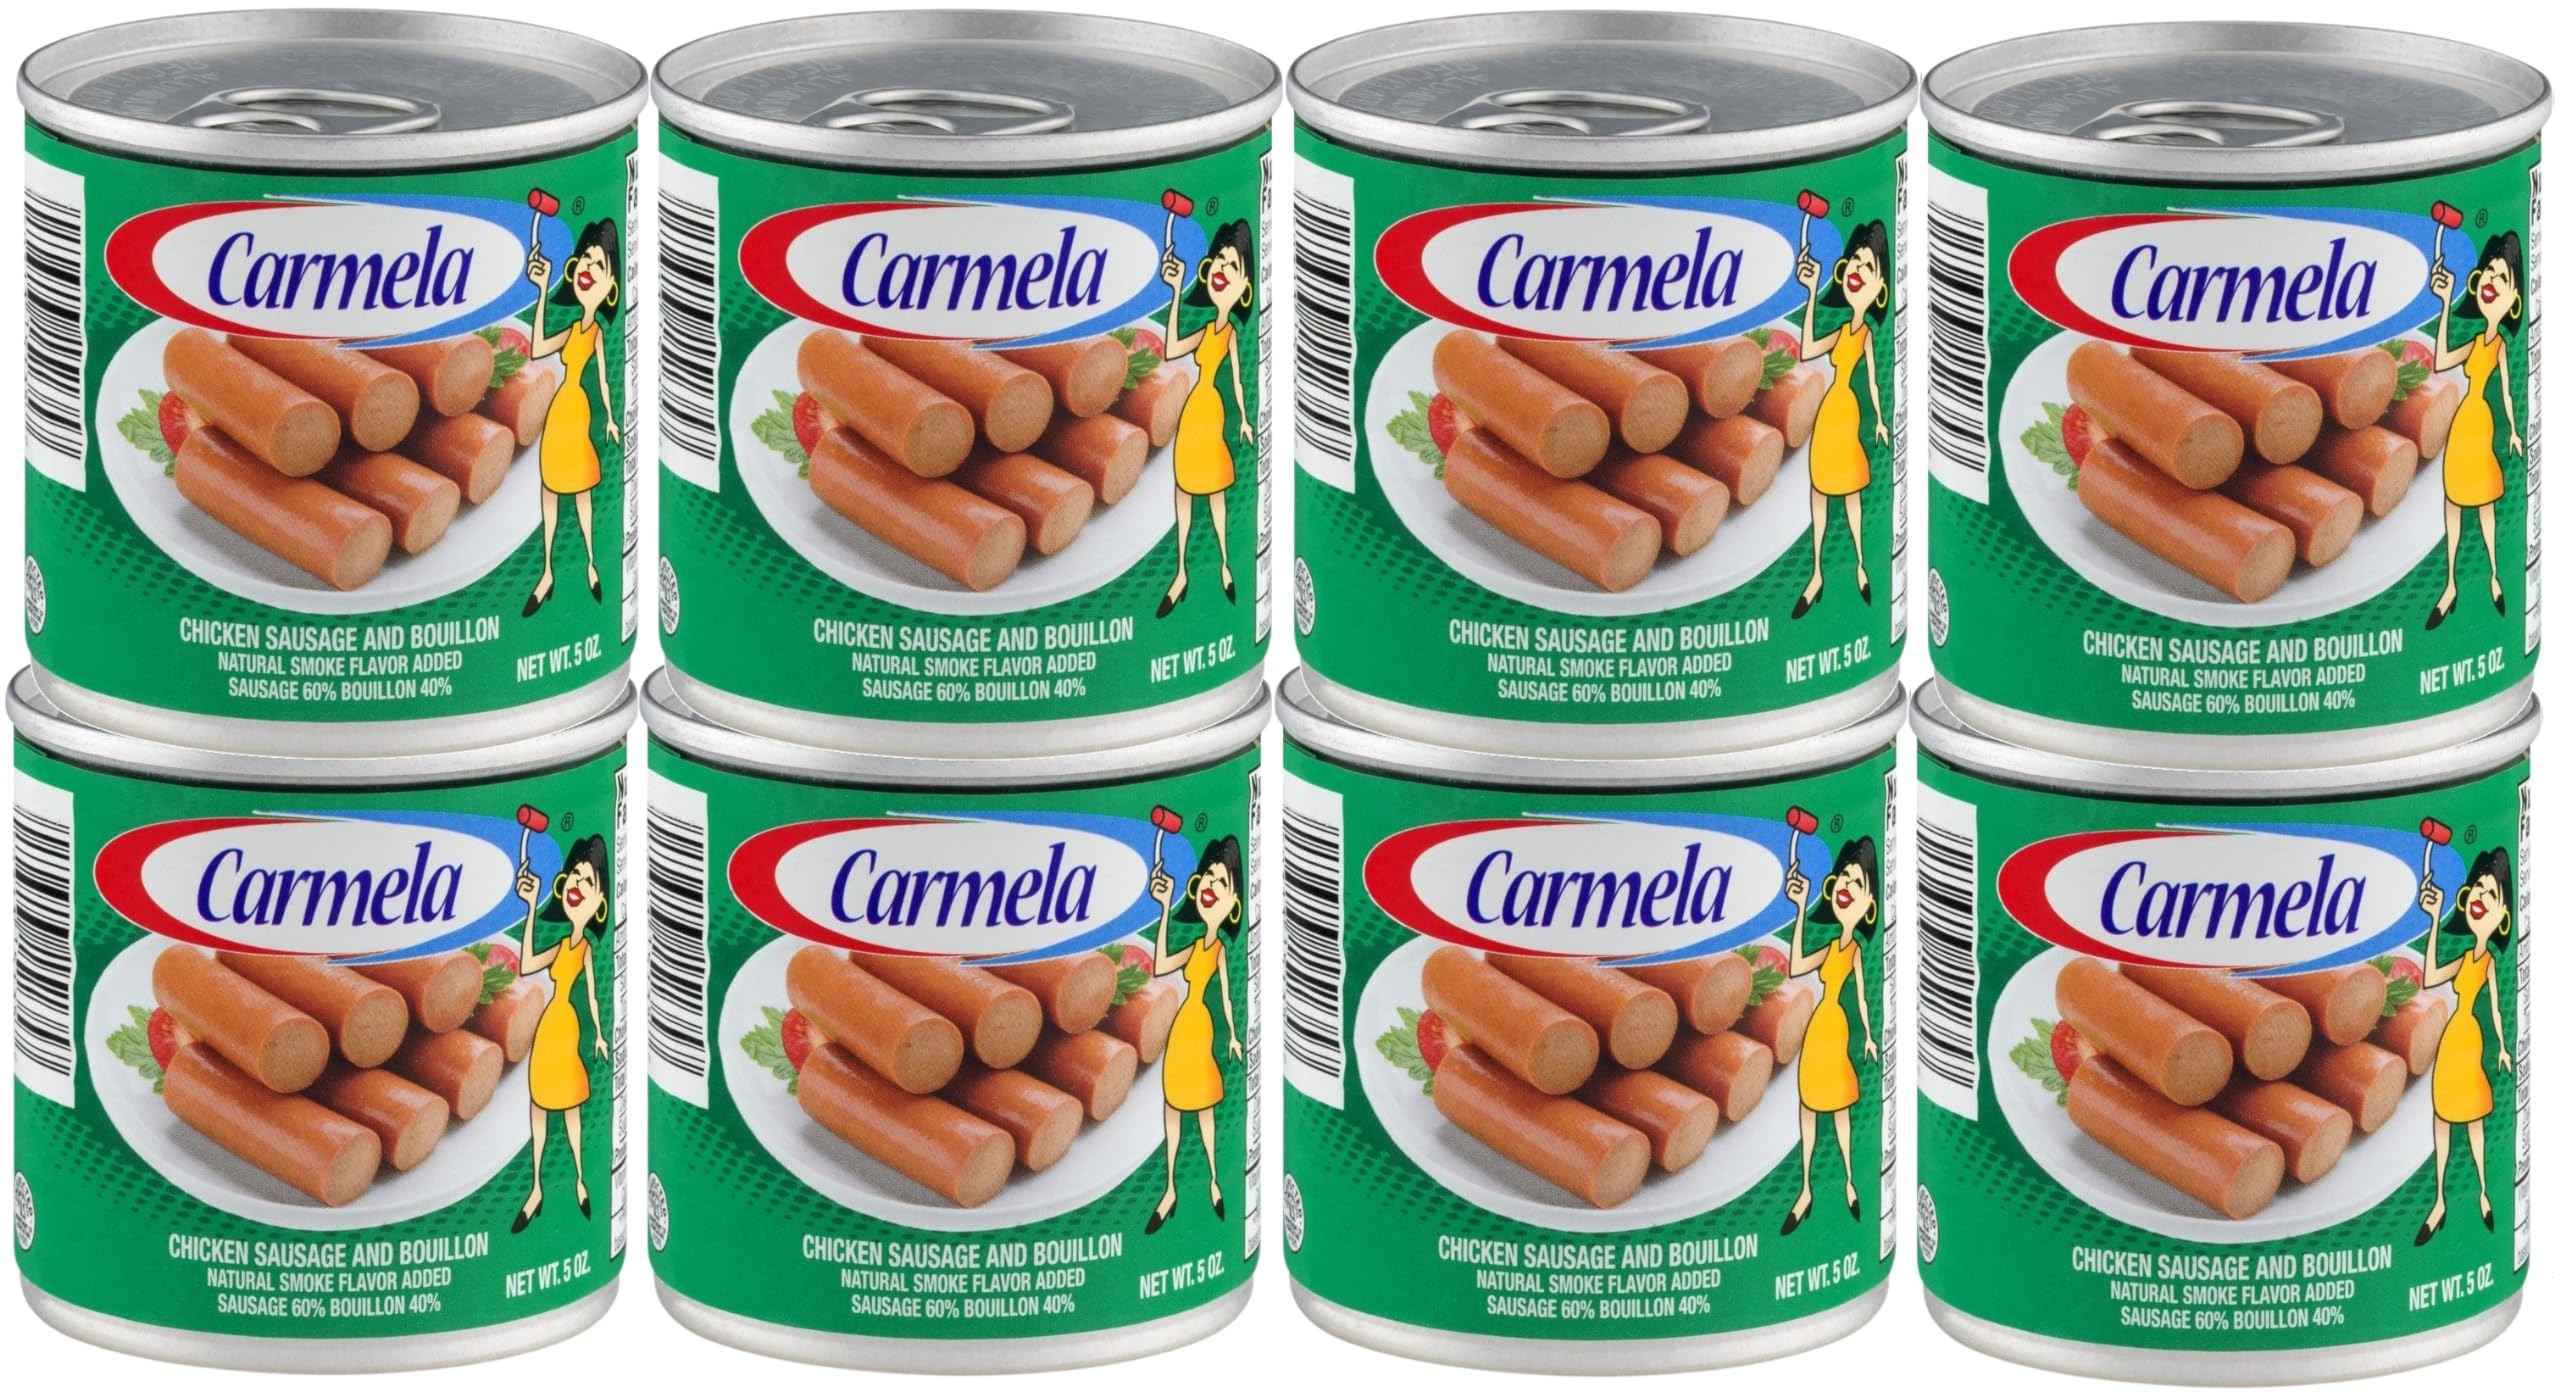
Item Name: Carmela Chicken Sausage and Bouillon, Natural Smoke Flavor, 5 oz (Pack of 8)
Bullet Point 1: THE PREFERRED BRAND - By more than 50 years, Carmela Foods, are the preferable chicken sausages in all Puerto Rican homes, that is why it is the preferred brand among local consumers with more than 60% market share
Bullet Point 2: PACK OF 8 CANS - Delicious Vienna Sausage in a delicious chicken broth, all processes are automated and every step is periodically inspected by USDA to ensure optimum quality, when talking about quality there is no other company that puts as much effort as Carmela Foods
Bullet Point 3: GREAT FOR RECIPES - Add our delicious sausages to any recipe, like fried rice, Rotini Pasta and Seven Cheese Sauce, dumplings, risotto, dip, and more
Bullet Point 4: FOCUSED ON THE WALFARE OF ITS CONSUMERS - Carmela Foods, it strives to produce and distribute products of the highest quality to meet your needs and tastes, having a variety of chicken sausages flavors and packages for the delight of all members in the family
Bullet Point 5: FOUNDED IN 1963 - Carmela Foods makes a complete line of excellent canned meats and pouches that please every member of the family
Product Description: For more than 50 years we have enjoyed the taste and quality of products that today are an important part of the Puerto Rican table of Carmela products.<br>Founded in 1963 Carmela Foods makes a complete line of excellent canned meats and pouches that please every member of the family. That is why it is the preferred brand among local consumers with more than 60% market share. Known in its beginnings as Century Packing the company began to produce chicken sausages in a plant of 16,000 square feet located in Caguas.<br>Although Carmela products are highly recognized in Puerto Rico, 30% of their total sales is a result of exports to other countries. This is possible thanks to a significant investment in its infrastructure and the development of private labels for food distributors around the world.<br>Today the distribution of its products is massive through Supermarkets, grocery stores and institutional markets among others. Well says his motto, wherever Carmela wants to go.<br>Carmela Foods is focused on the welfare of its consumers, so it strives to produce and distribute products of the highest quality to meet the needs and tastes of the Puerto Rican family. And its vision is clear, to be the leading company in the food industry to meet the expectations of quality, cost, and service in the market, making Carmela the preferred brand of consumers.<br>Carmela Foods with more than 50 years of Quality, Variety, and flavor.
Value: 40.0
Unit: Ounce

Price: 8.49